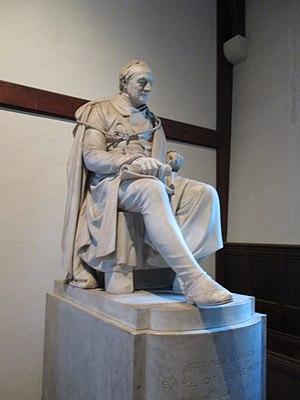
Edward Hodges Baily est un sculpteur britannique, né à Bristol le 10 mars 1788 et mort à Londres le 22 mai 1867, il est enterré au cimetière de Highgate.